Hassel, Luxembourg

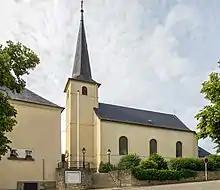
Church of Hassel

Hassel is a small town in southern Luxembourg, in the commune of Weiler-la-Tour, of which it is the administrative centre. , the town has a population of 743.